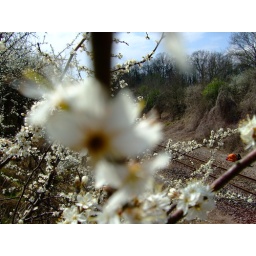
White flowers next to train tracks in Troyes, France